Shiotsuka Station

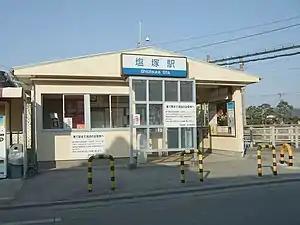
Shiotsuka Station building

is a passenger railway station located in the city of Yanagawa, Fukuoka, Japan. It is operated by the private transportation company Nishi-Nippon Railroad (NNR), and has station number T41.